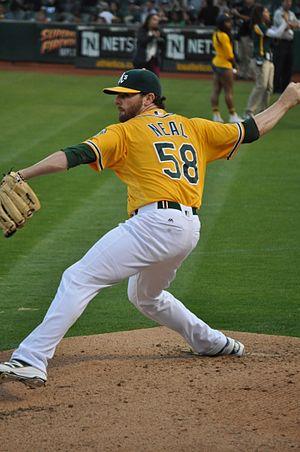
Zachary Sheridan Neal est un lanceur droitier des Athletics d'Oakland de la Ligue majeure de baseball.